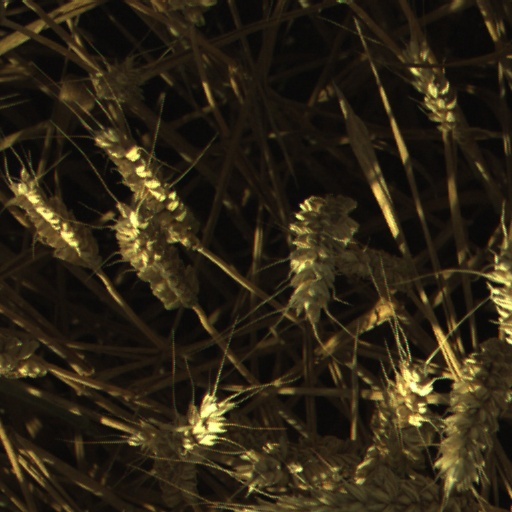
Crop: wheat